Human bonding

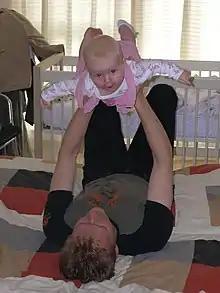

In contrast to the maternal bond, "paternal bonds" tend to vary over the span of a child's development in terms of both strength and stability. In fact, many children now grow up in fatherless households and do not experience a paternal bond at all. In general, paternal bonding is more dominant later in a child's life after language develops. Fathers may be more influential in play interactions as opposed to nurturance interactions. Father–child bonds also tend to develop with respect to topics such as political views or money, whereas mother–child bonds tend to develop in relation to topics such as religious views or general outlooks on life.